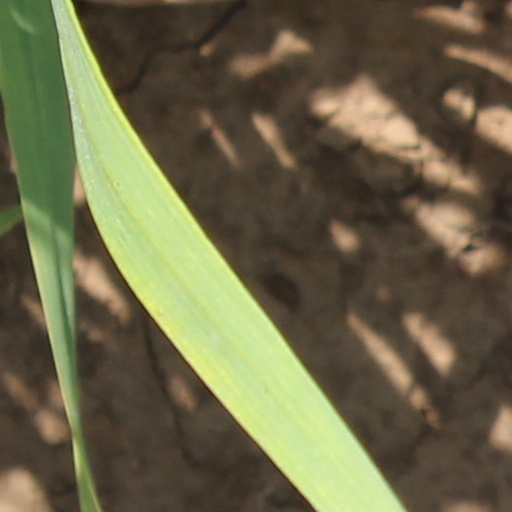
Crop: wheat